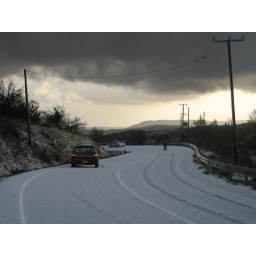
A hail storm in Cyprus can quickly change the summer into winter - and stop the cars on mountain roads.